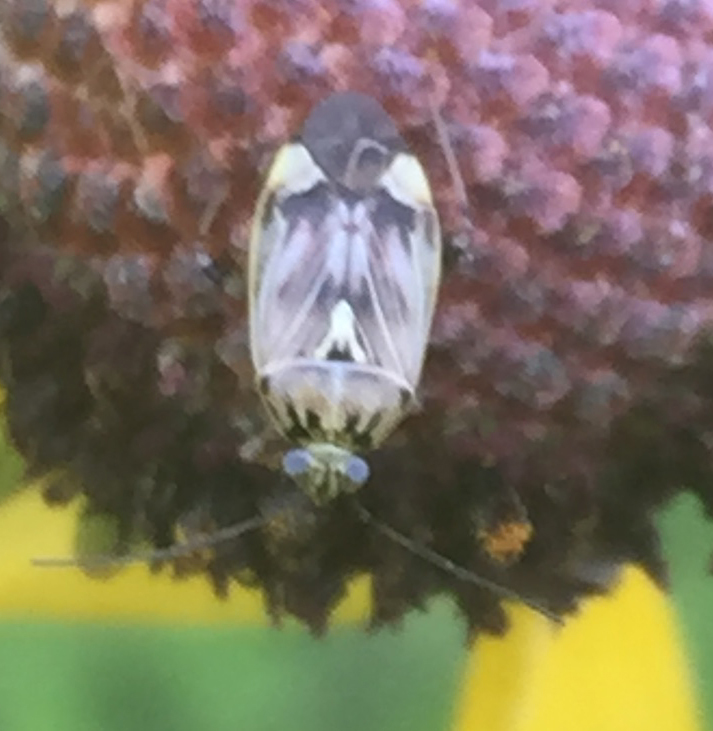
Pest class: lygus_bug